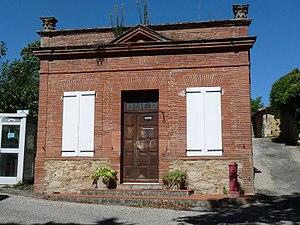
Mairie de Saint-Vincent, Haute-Garonne, France
Saint-Vincent est une commune française située dans le département de la Haute-Garonne, dans la région Occitanie.